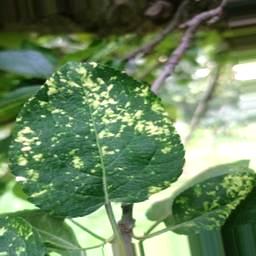
Label: Apple_Mosaic